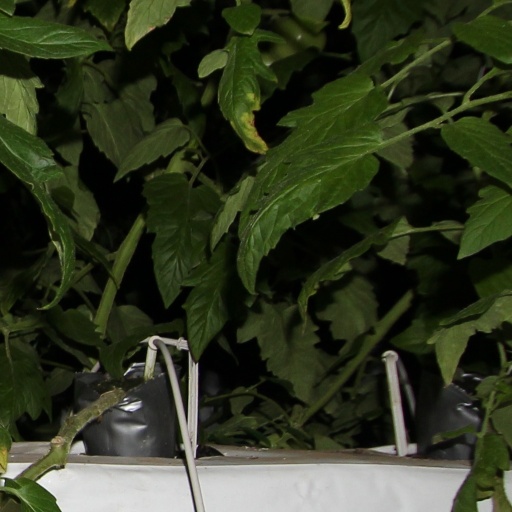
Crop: tomato